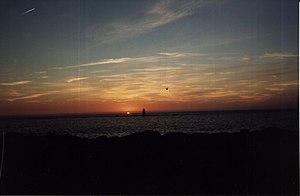
Tourelle-balise des Chiens Perrins, Île d'Yeu (Vendée, Pays de Loire, France) Català: Torreta-balisa dels Chiens Perrins, Île d'Yeu (Vendée, País del Loira, França) Español: Torreta-balisa de los Chiens Perrins, Île d'Yeu (Vendée, Países del Loira, Francia)
Les Chiens Perrins forment un récif immergé à marée haute situé au nord-ouest de l'Île d'Yeu en face de la Pointe du But. Ils forment avec ceux de Basse Flore et de Grand Champ les « naufrageurs » de l'île. En raison des courants marins arrivant au nord de Basse Flore et créant ainsi un remous permanent, l'endroit est particulièrement dangereux pour les navigateurs et la liste des navires qui s'y sont brisés et celle des marins qui y ont perdu la vie sont, au demeurant, longues. Les sauvetages en mer sont assez fréquents.